Gavin Turk

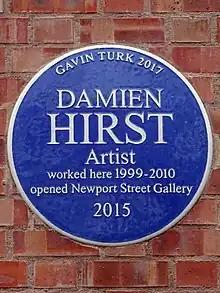
"Blue Plaque" by Turk

Turk studied at Chelsea School of Art from 1986 to 1989, and at the Royal College of Art from 1989 to 1991.